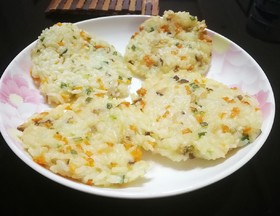
Label: trash